Dominique de Williencourt

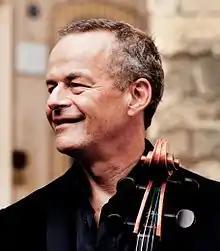

Dominique de Williencourt is a French cellist and composer, born in Lille in 1959.